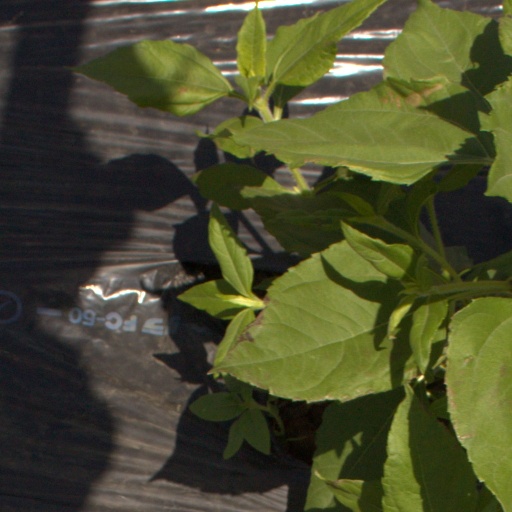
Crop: Jerusalem artichoke